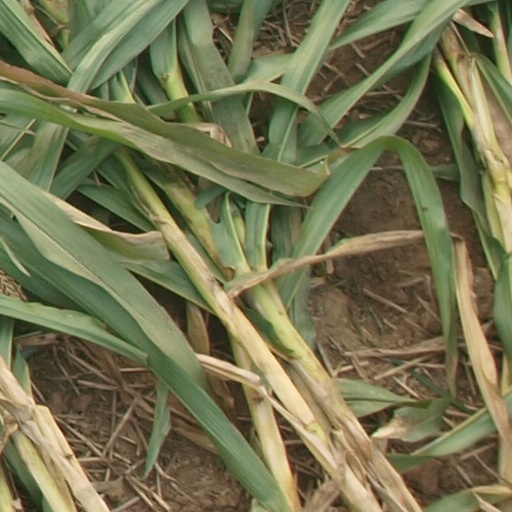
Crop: maize; corn